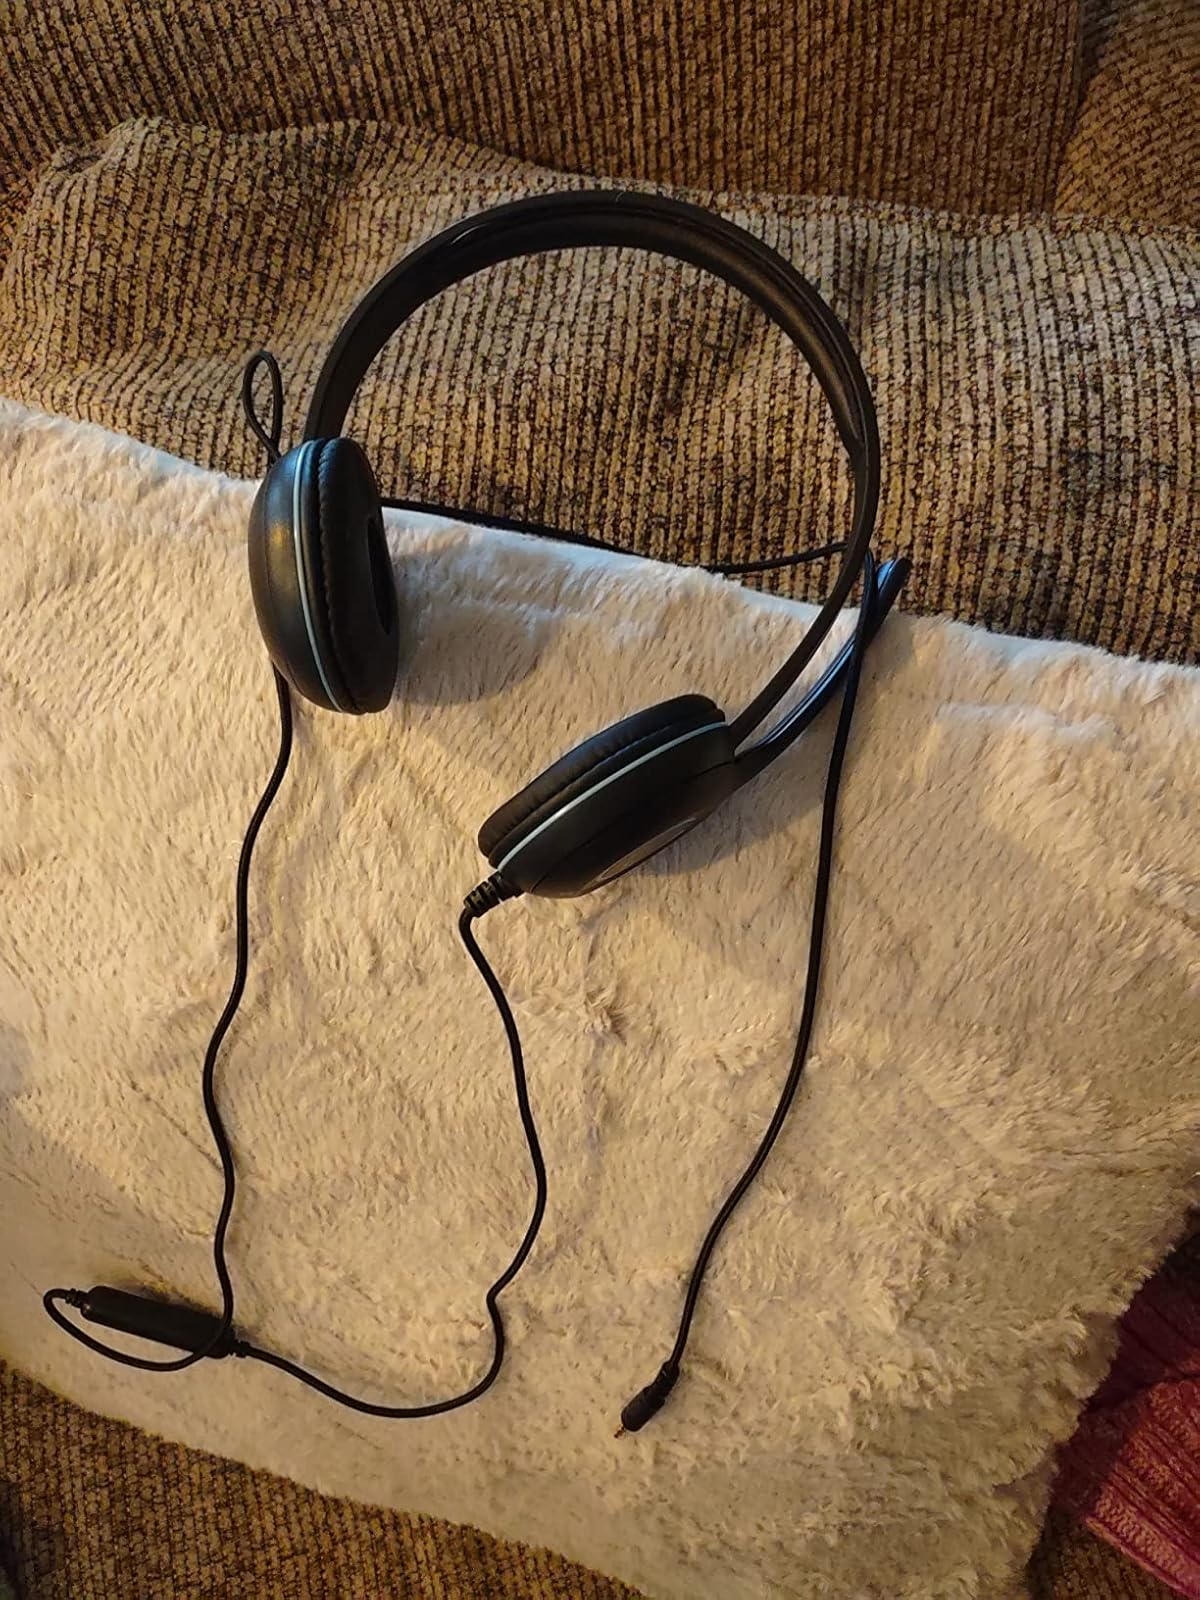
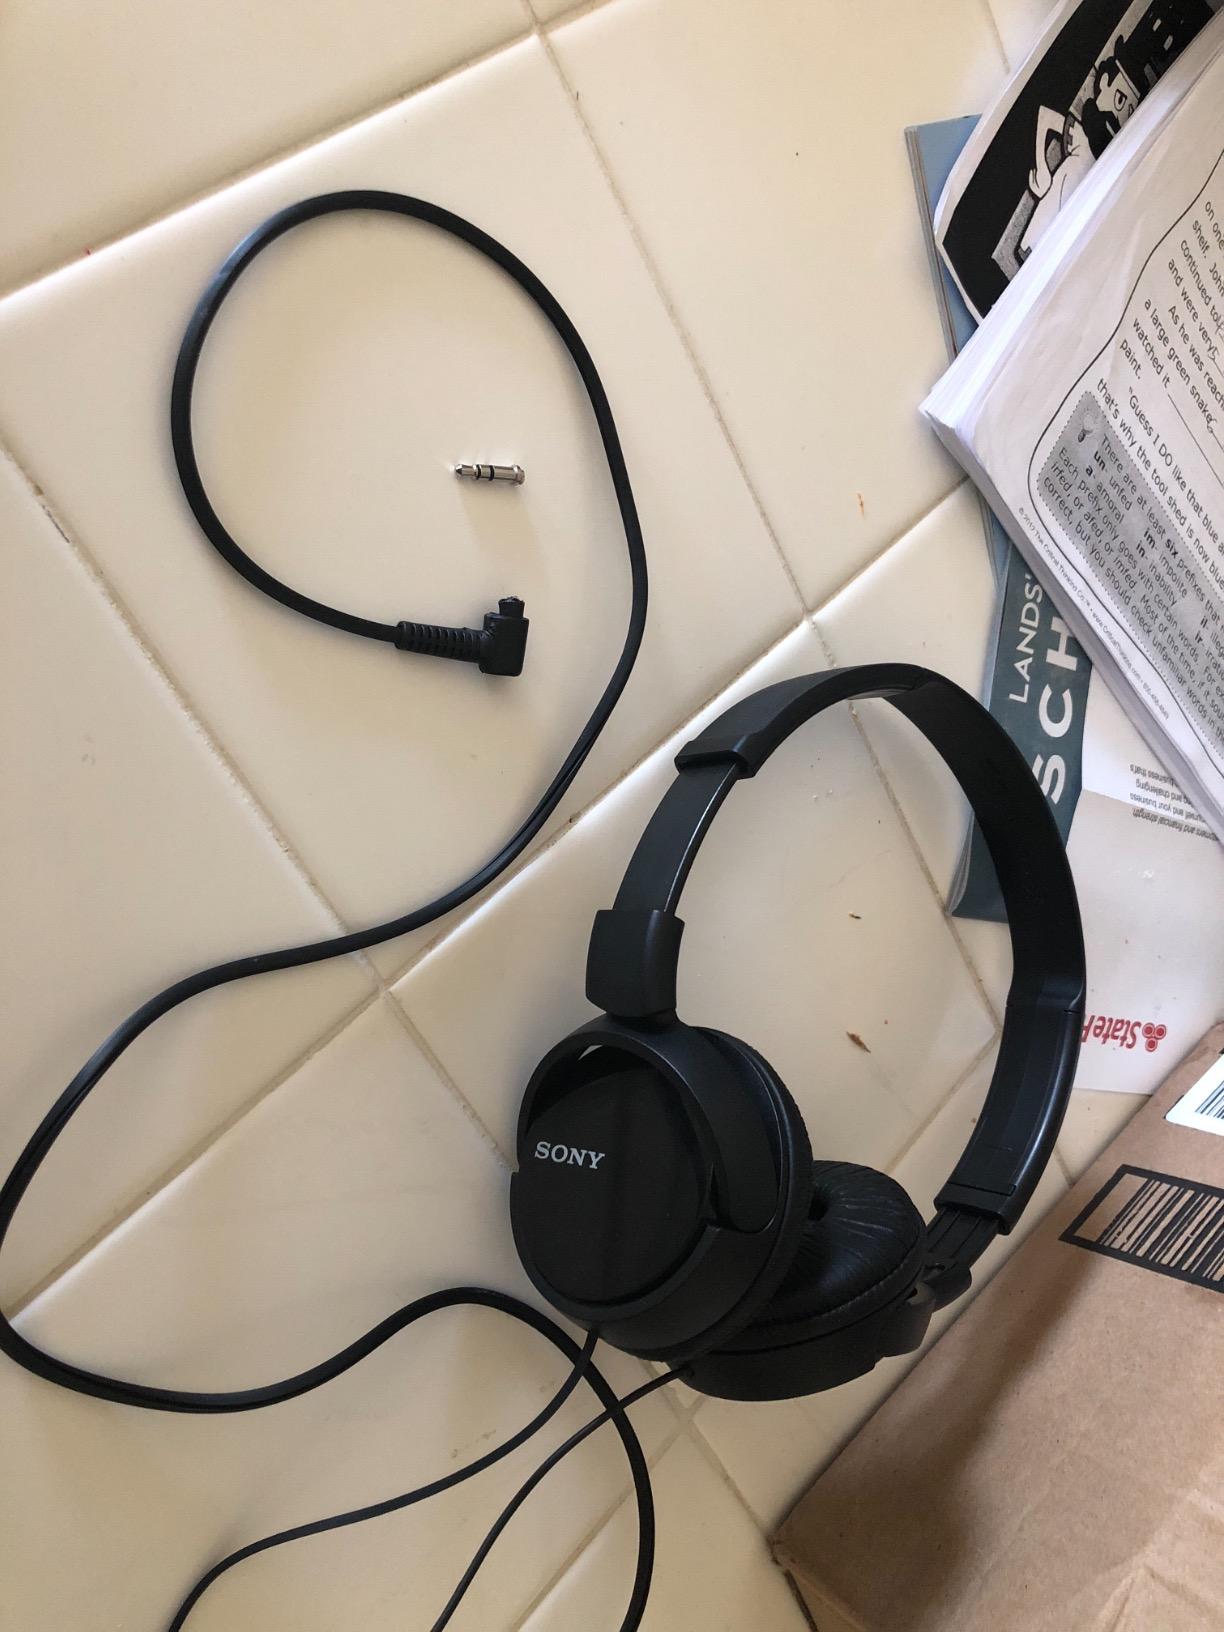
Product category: headphones
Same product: no